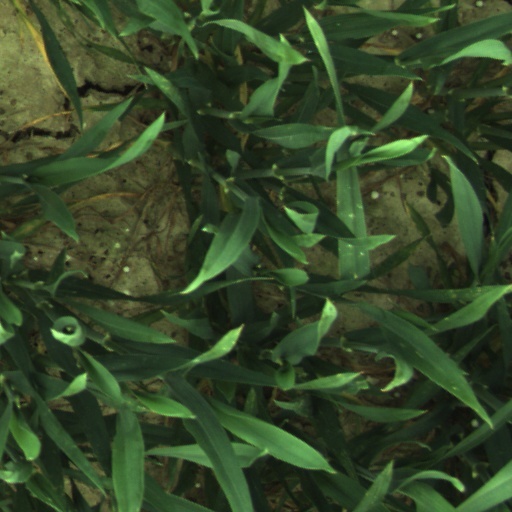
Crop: wheat